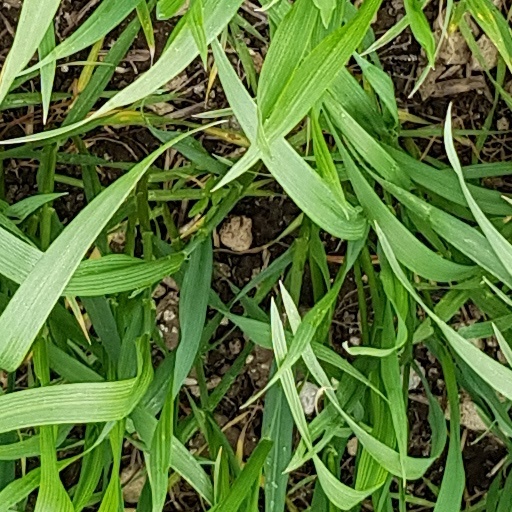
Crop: wheat